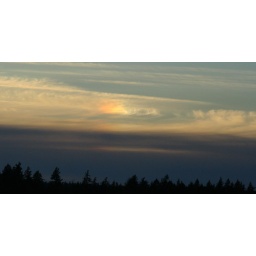
Sunset over a lake in Washington with a beautiful cloud formation